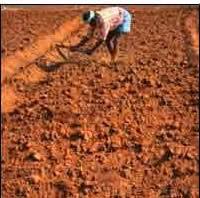
Soil type: Red soil